Heizō Takenaka

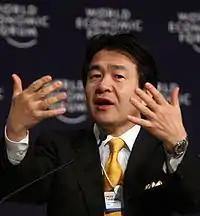
Heizō Takenaka in 2008

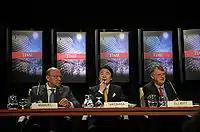
Takenaka at the 2009 World Economic Forum Annual Meeting in Davos, Switzerland

Takenaka was picked by Koizumi to become the Minister of State for Economic and Fiscal Policy in 2001. In this capacity, Takenaka has become one of the most prominent voices in the ongoing debate over the privatization and breakup of Japan Post.